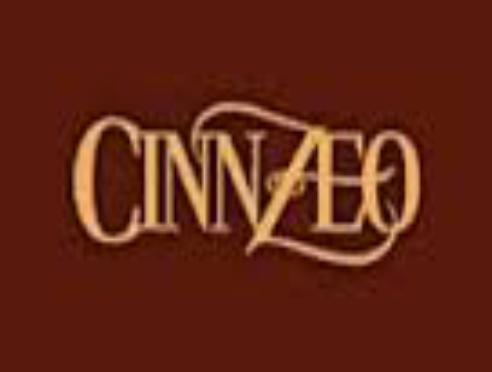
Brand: Cinnzeo
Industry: Food